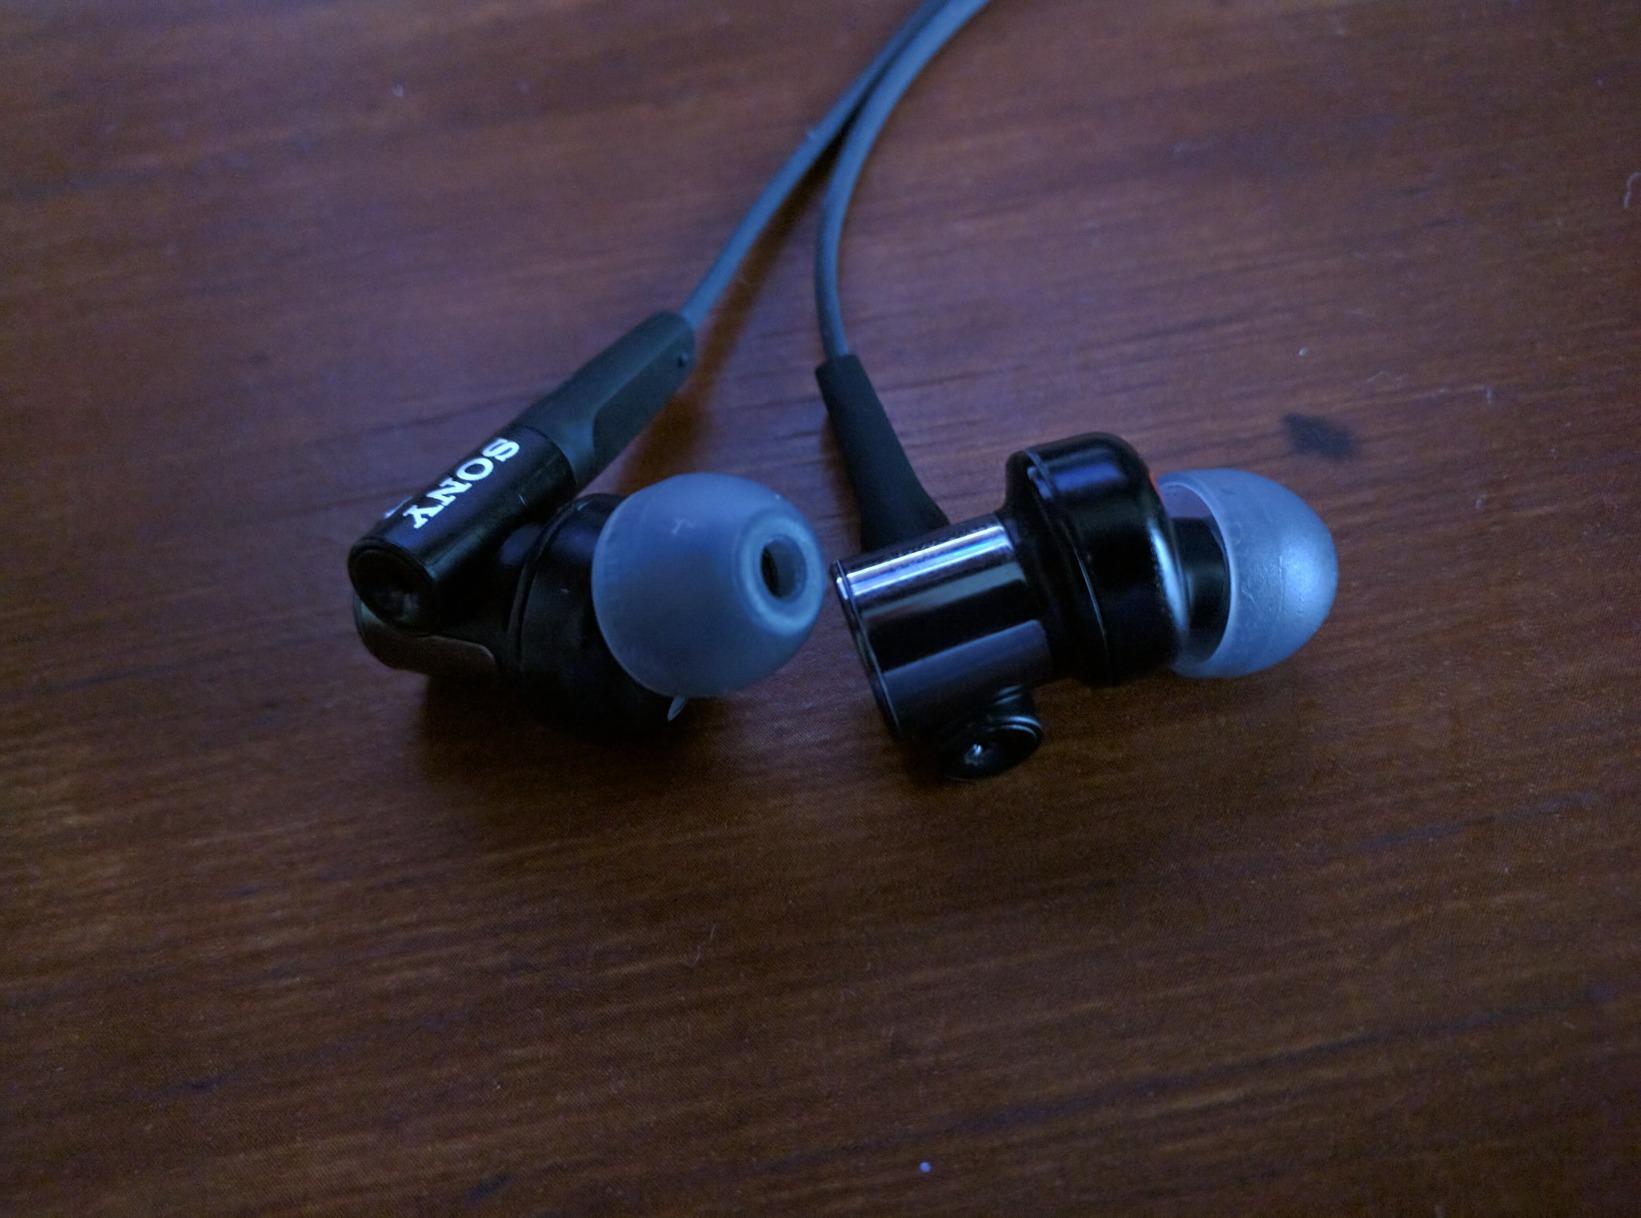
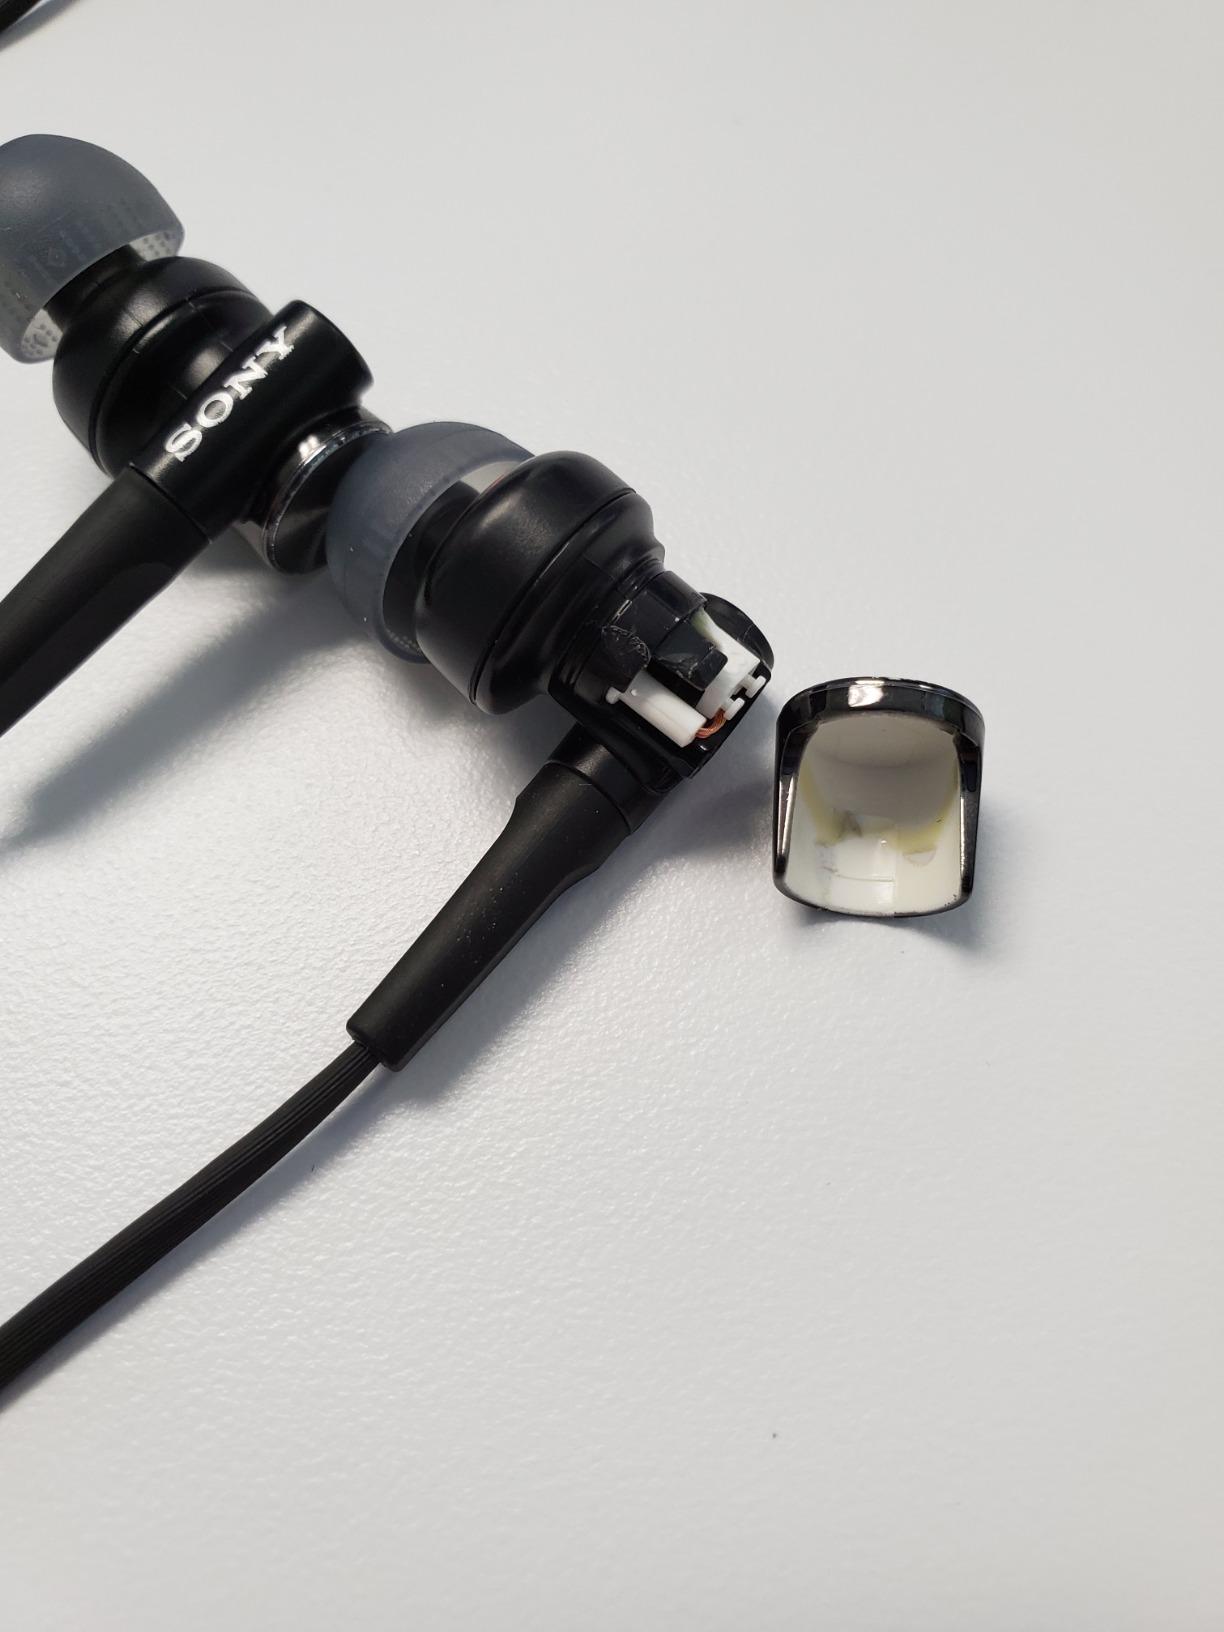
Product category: headphones
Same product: yes